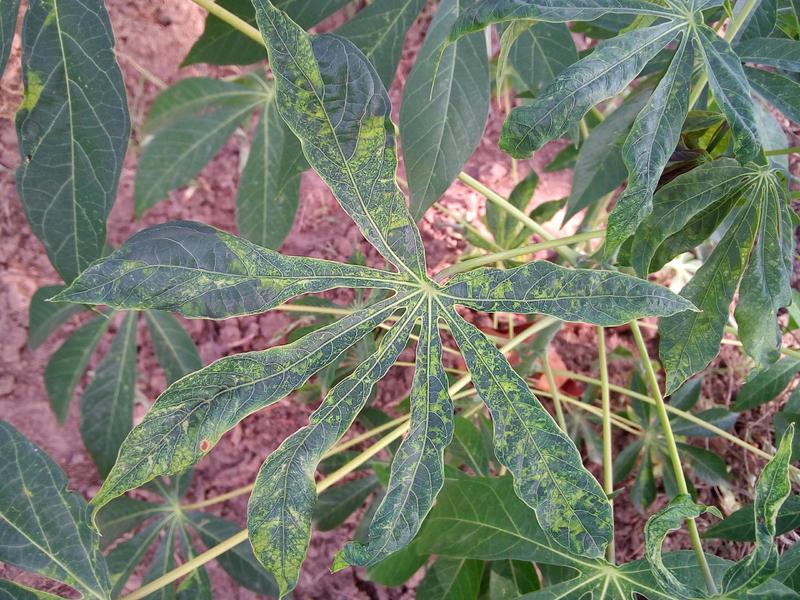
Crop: cassava
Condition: mosaic_disease